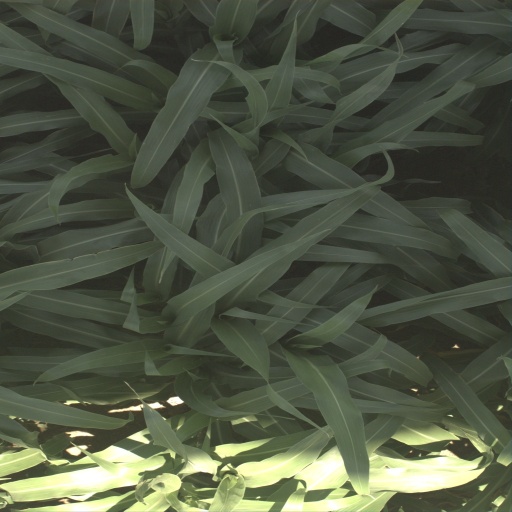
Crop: sorghum